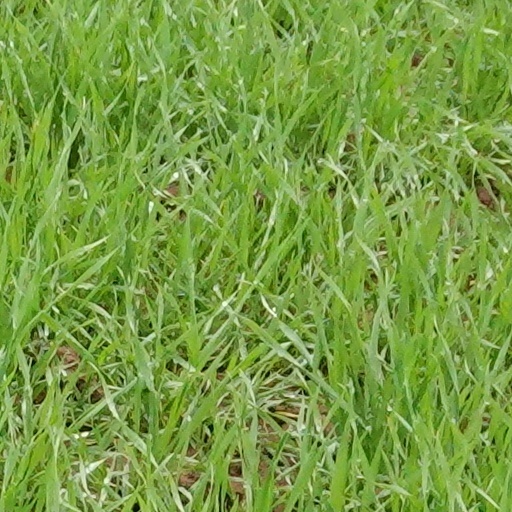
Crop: wheat